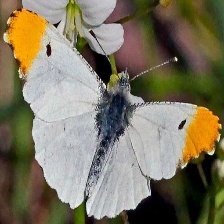
Species: ORANGE TIP
Butterfly family (ImageNet category): cabbage_butterfly